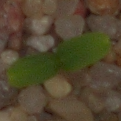
Label: cleavers